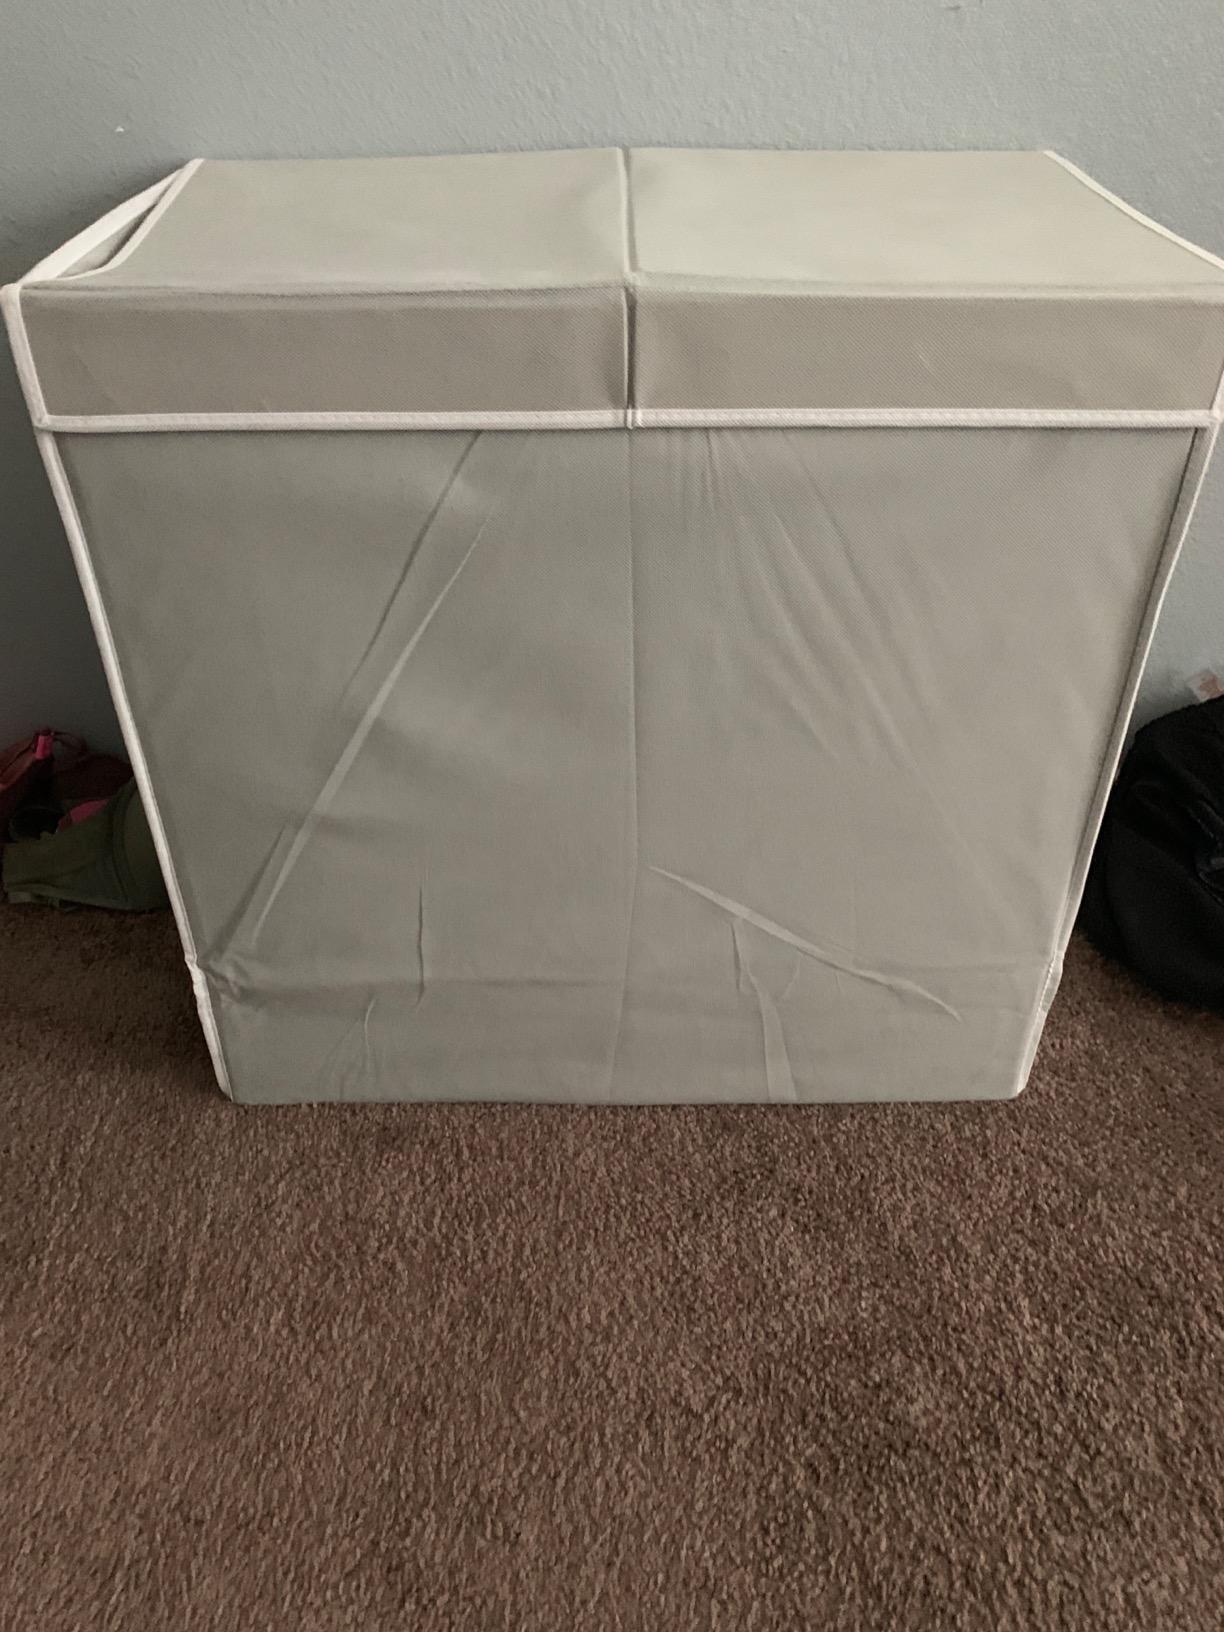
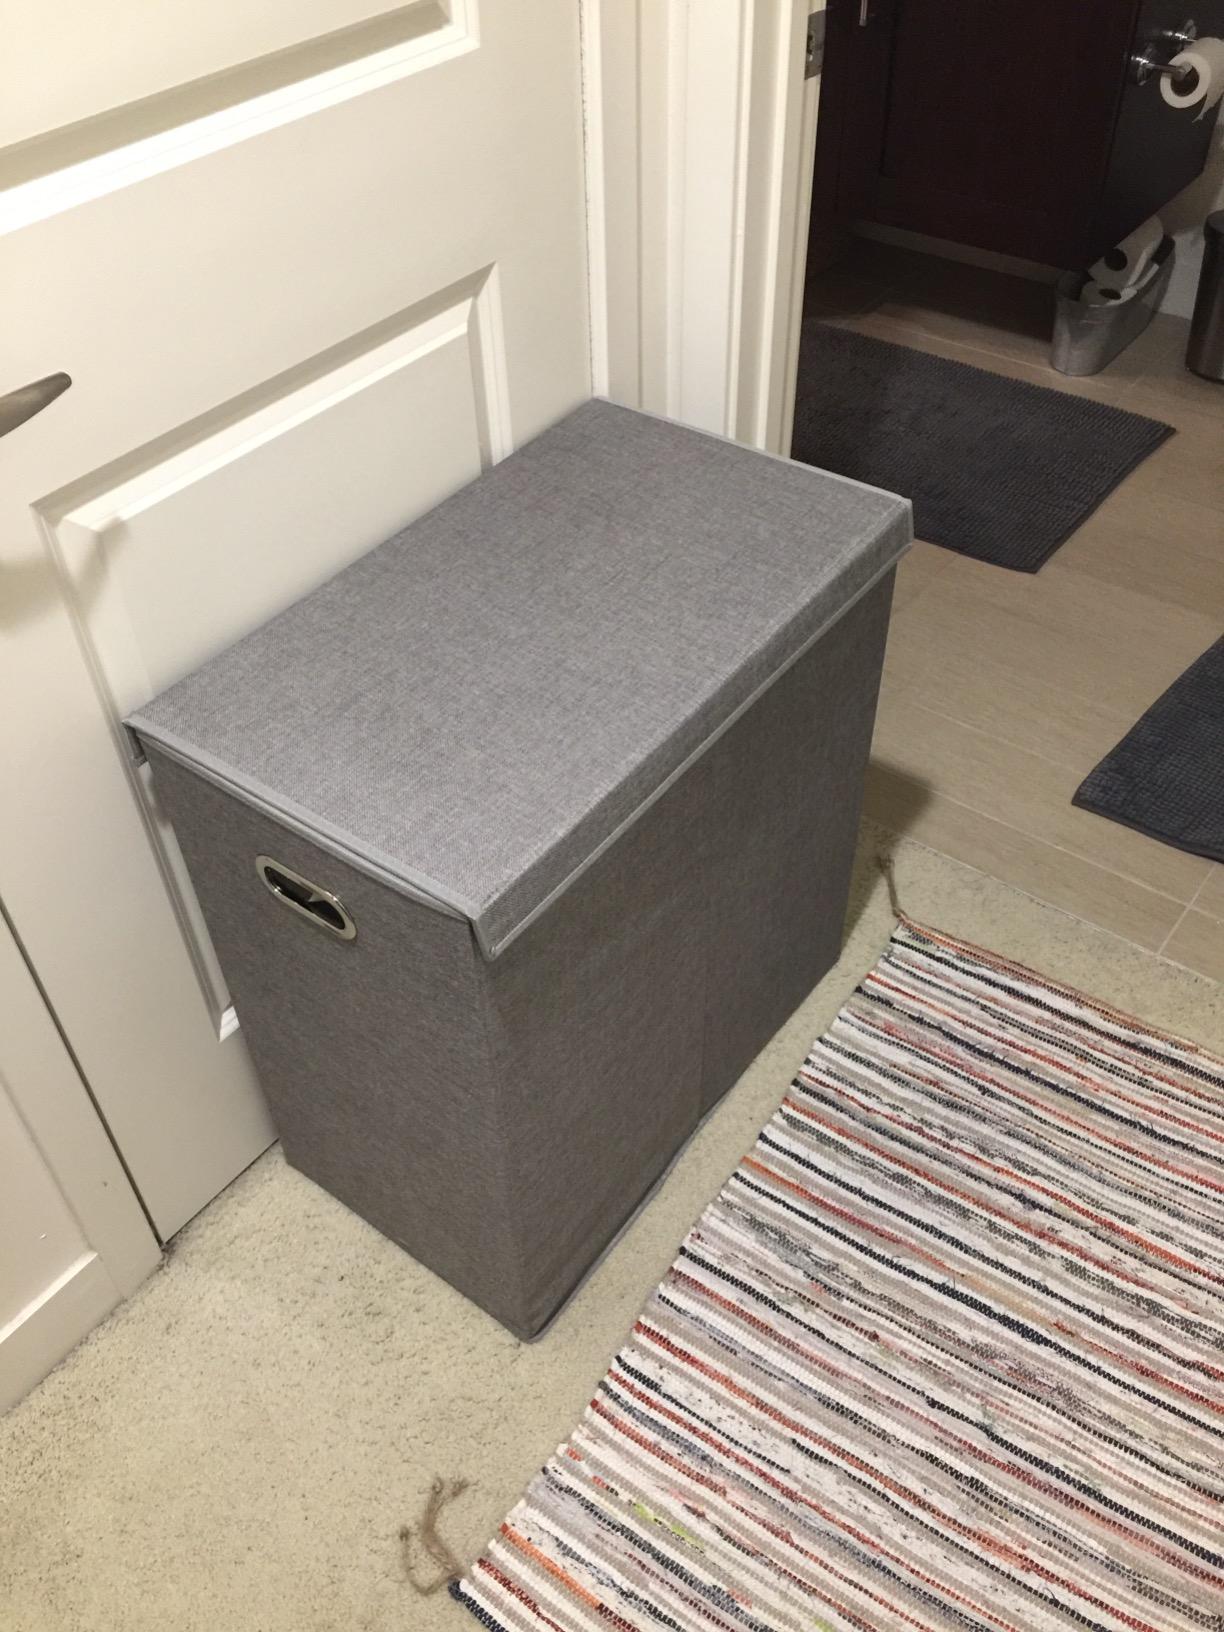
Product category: items_hamper
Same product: no